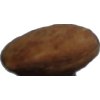
Label: Almonds 1